Tornadoes of 2013

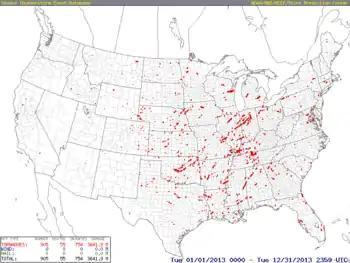
Map of the tracks of all tornadoes in the United States in 2013

Entering 2013, the Oceanic Niño Index (ONI) for the three-month period lasting from November 2012 to January 2013 based on sea surface temperature (SST) anomalies was -0.3, denoting cooler than normal SSTs in areas of the Pacific. Throughout early to mid-January in the United States, there was isolated tornado activity, centered primarily in the South. In late-January, an unusually strong upper-level trough combined with atmospheric instability produced a widespread tornado outbreak over the Southern United States. The strongest of these tornadoes was an EF3, the first intense tornado confirmed in the U.S. in 2013. In eastern Australia, the remnants of Tropical Cyclone Oswald produced significant flooding in conjunction with tornadoes in late January. A small outbreak on February 10 spawned an EF4 tornado that affected Hattiesburg, Mississippi.